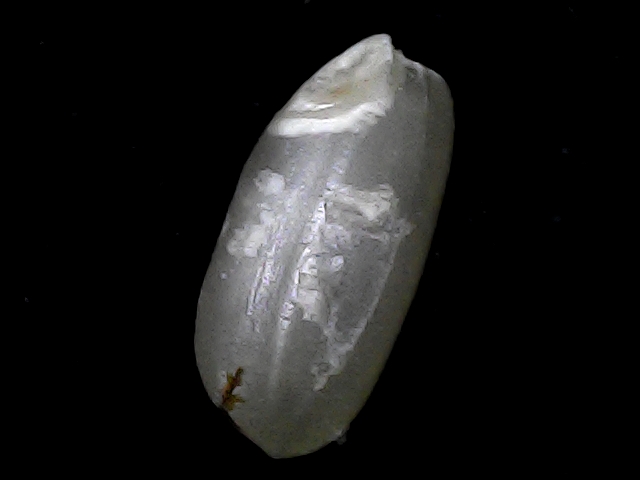
Rice variety: BD33